Future Imagery Architecture

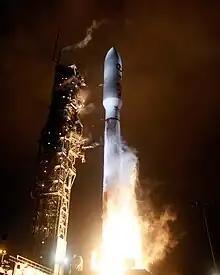
Launch of USA-215

In May 1999 Raytheon was awarded the contract for the deployment and integration of the ground infrastructure portion of FIA, the Mission Integration and Development (MIND) Program. In September 1999 the contract for the development, launch integration, and operations of FIA was awarded to the Boeing company, and its subcontractors Hughes Space and Communications Company, Raytheon, Kodak and Harris. The initial development budget was US$5 billion for the first 5 years, and the total lifetime budget was US$10 billion. A NRO evaluation team estimated that Lockheed Martin's competing proposal would require about US$1 billion (inflation adjusted US$ billion in ) more to implement than Boeing's proposal. Boeing's promised cost-saving relied in a large part on the utilisation of commercial off-the-shelf hardware and software.